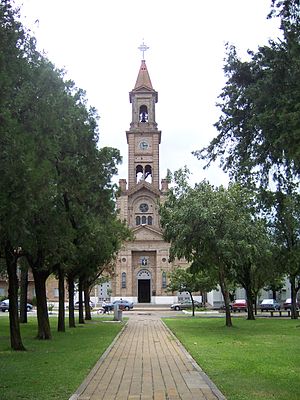
Reconquista (Argentina)
Reconquista er by i Provincia de Santa Fe i Argentina med tæt på 100.000 indbyggere. Reconquista ligger nær udløbet af floden Paraná.